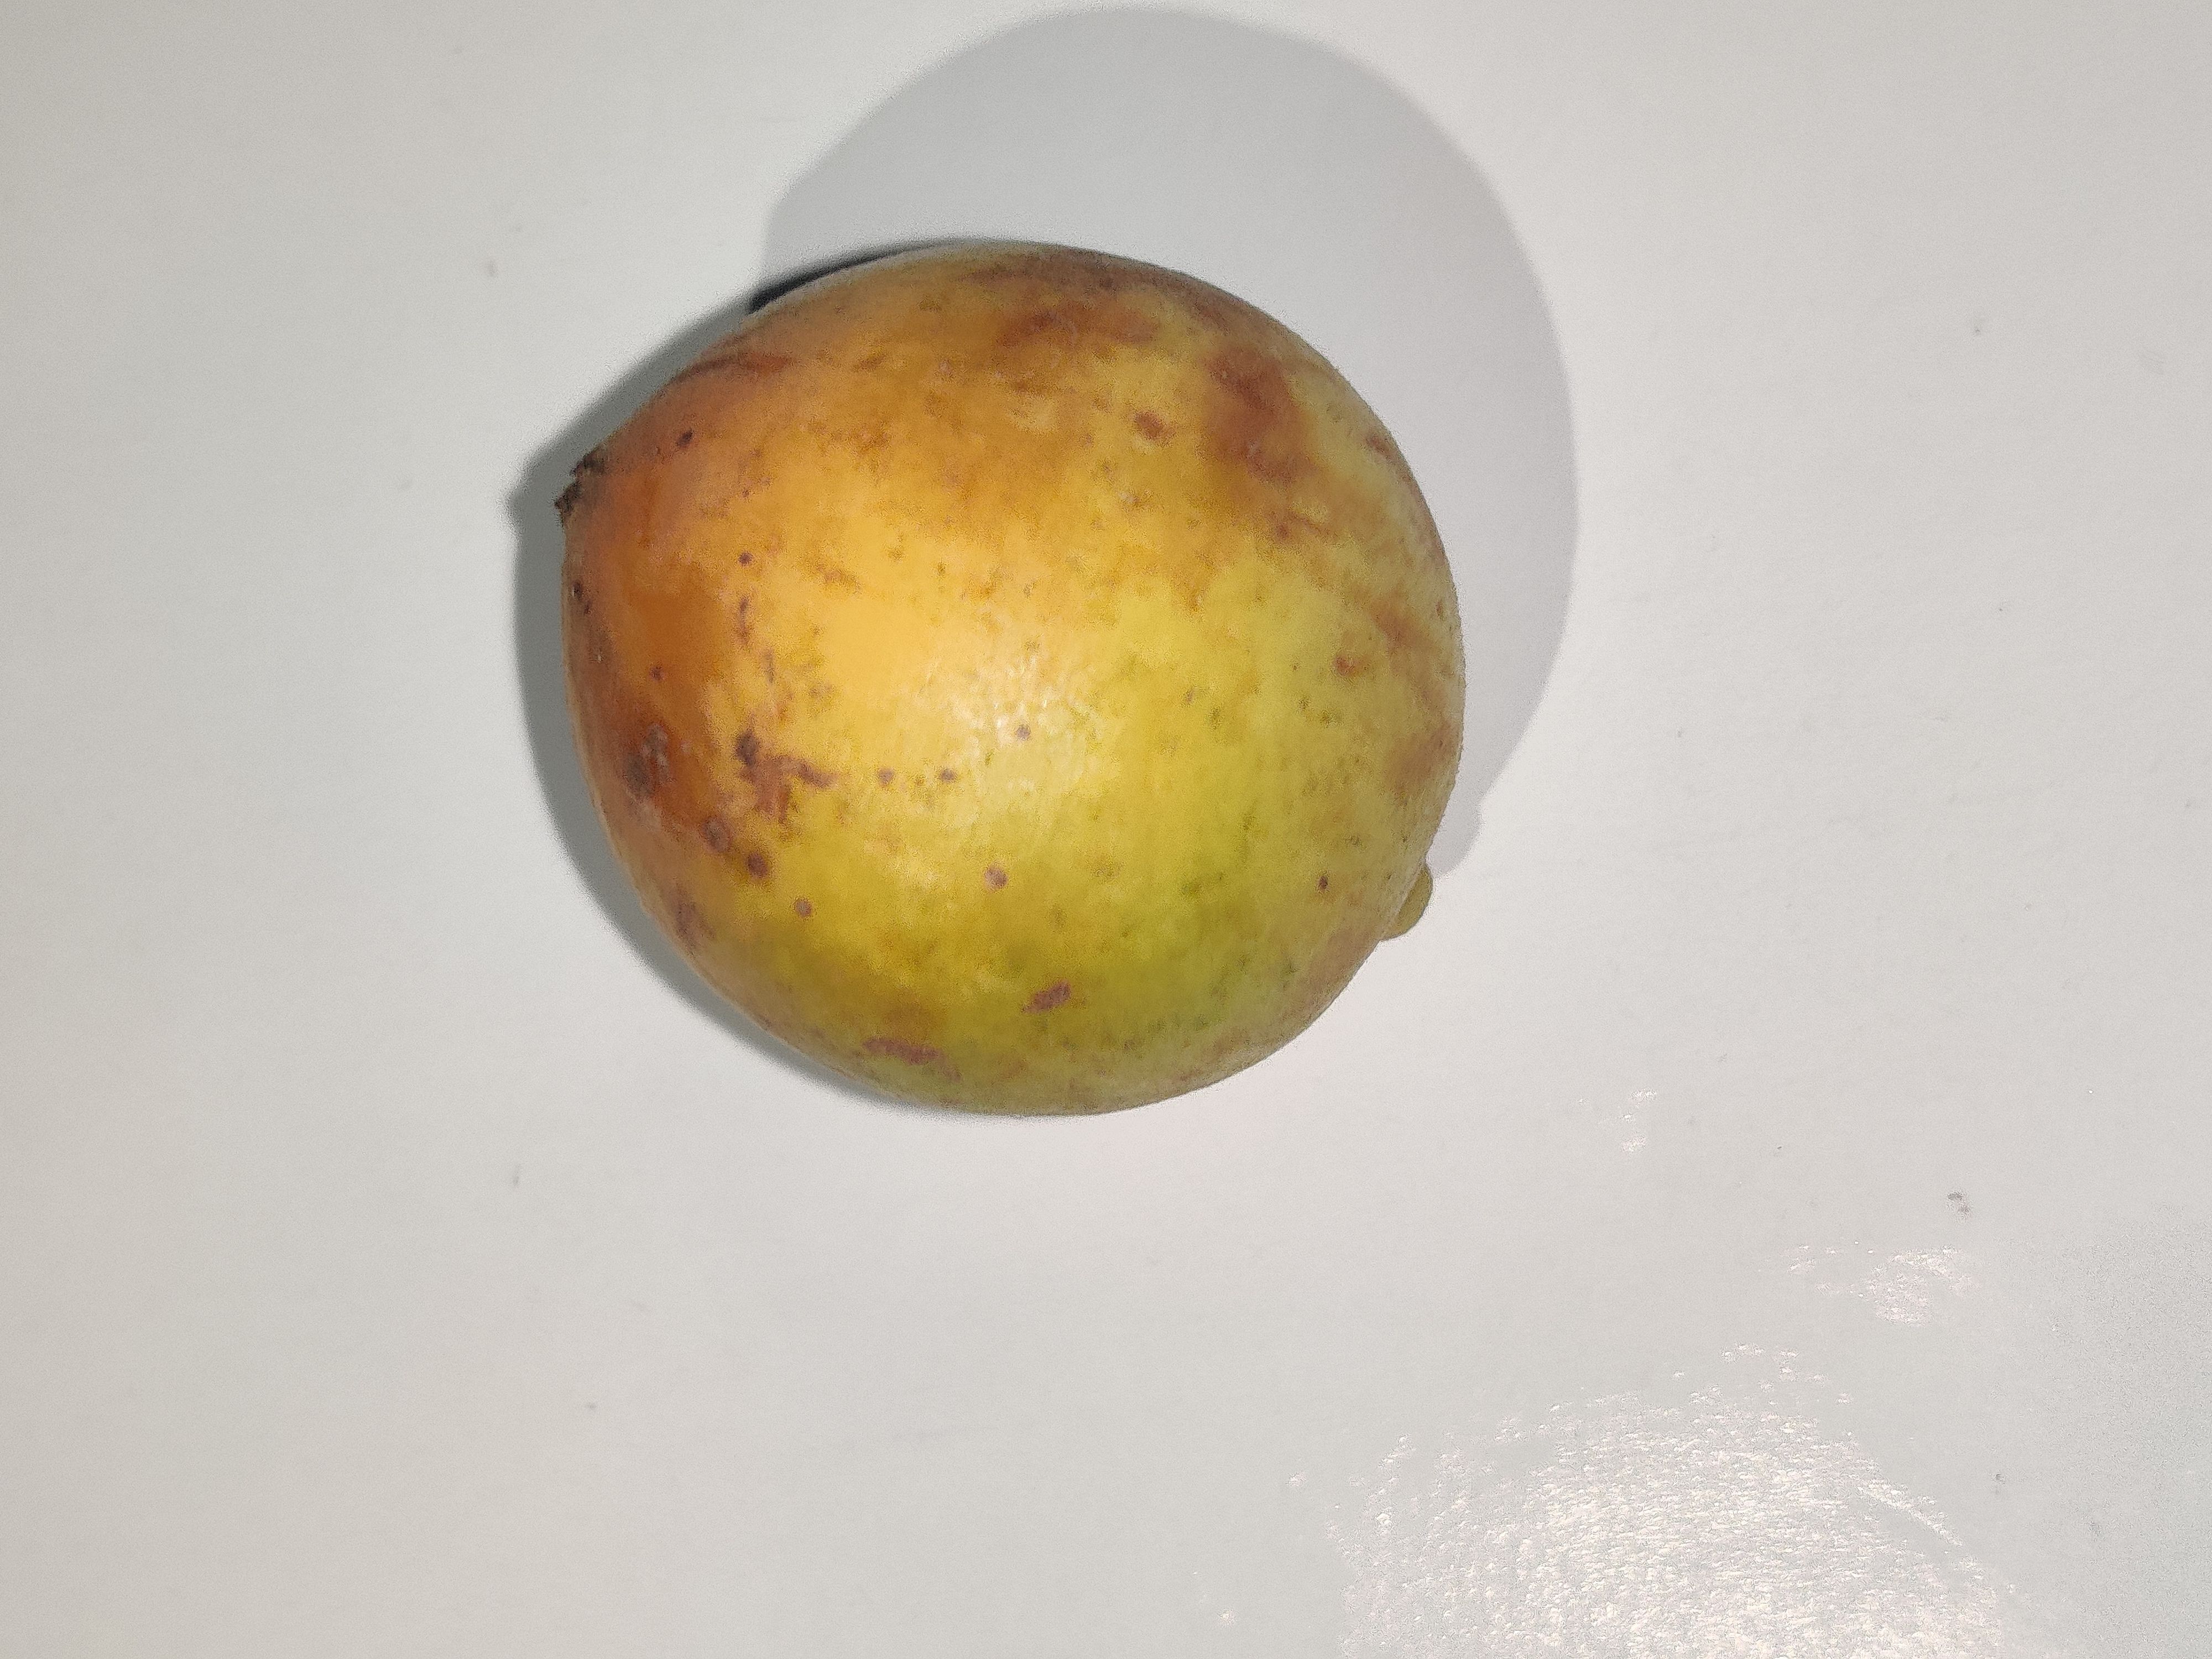
Fruit: burmese-grape
Grade: 1st-grade